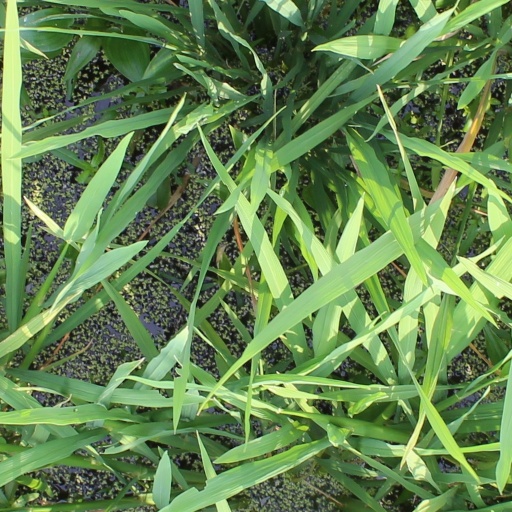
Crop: rice